Confederate States Congress

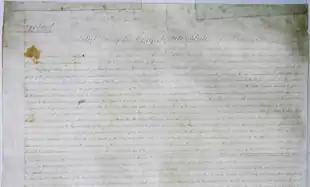
Preamble to the Confederate States Constitution

The Provisional Constitution was, as Alexander H. Stephens noted, "the Constitution of the United States with such changes as are necessary to meet the exigencies of the times." In a pointed effort to incorporate states' rights principles, the Provisional Confederate Constitution referred to the "Sovereign and Independent States" of the permanent union. The U.S. Constitution's "general welfare" was omitted. The Confederate Congress was to be similar to the Continental Congresses, with one chamber representing states, with a quorum of state delegations. Each state could fill Provisional Congressional vacancies as it wished.